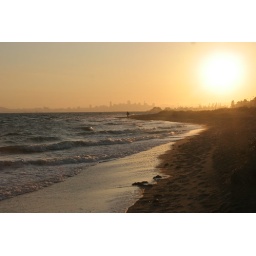
We tried to walk along the beach at sunset but the sand was pelting us in the face.